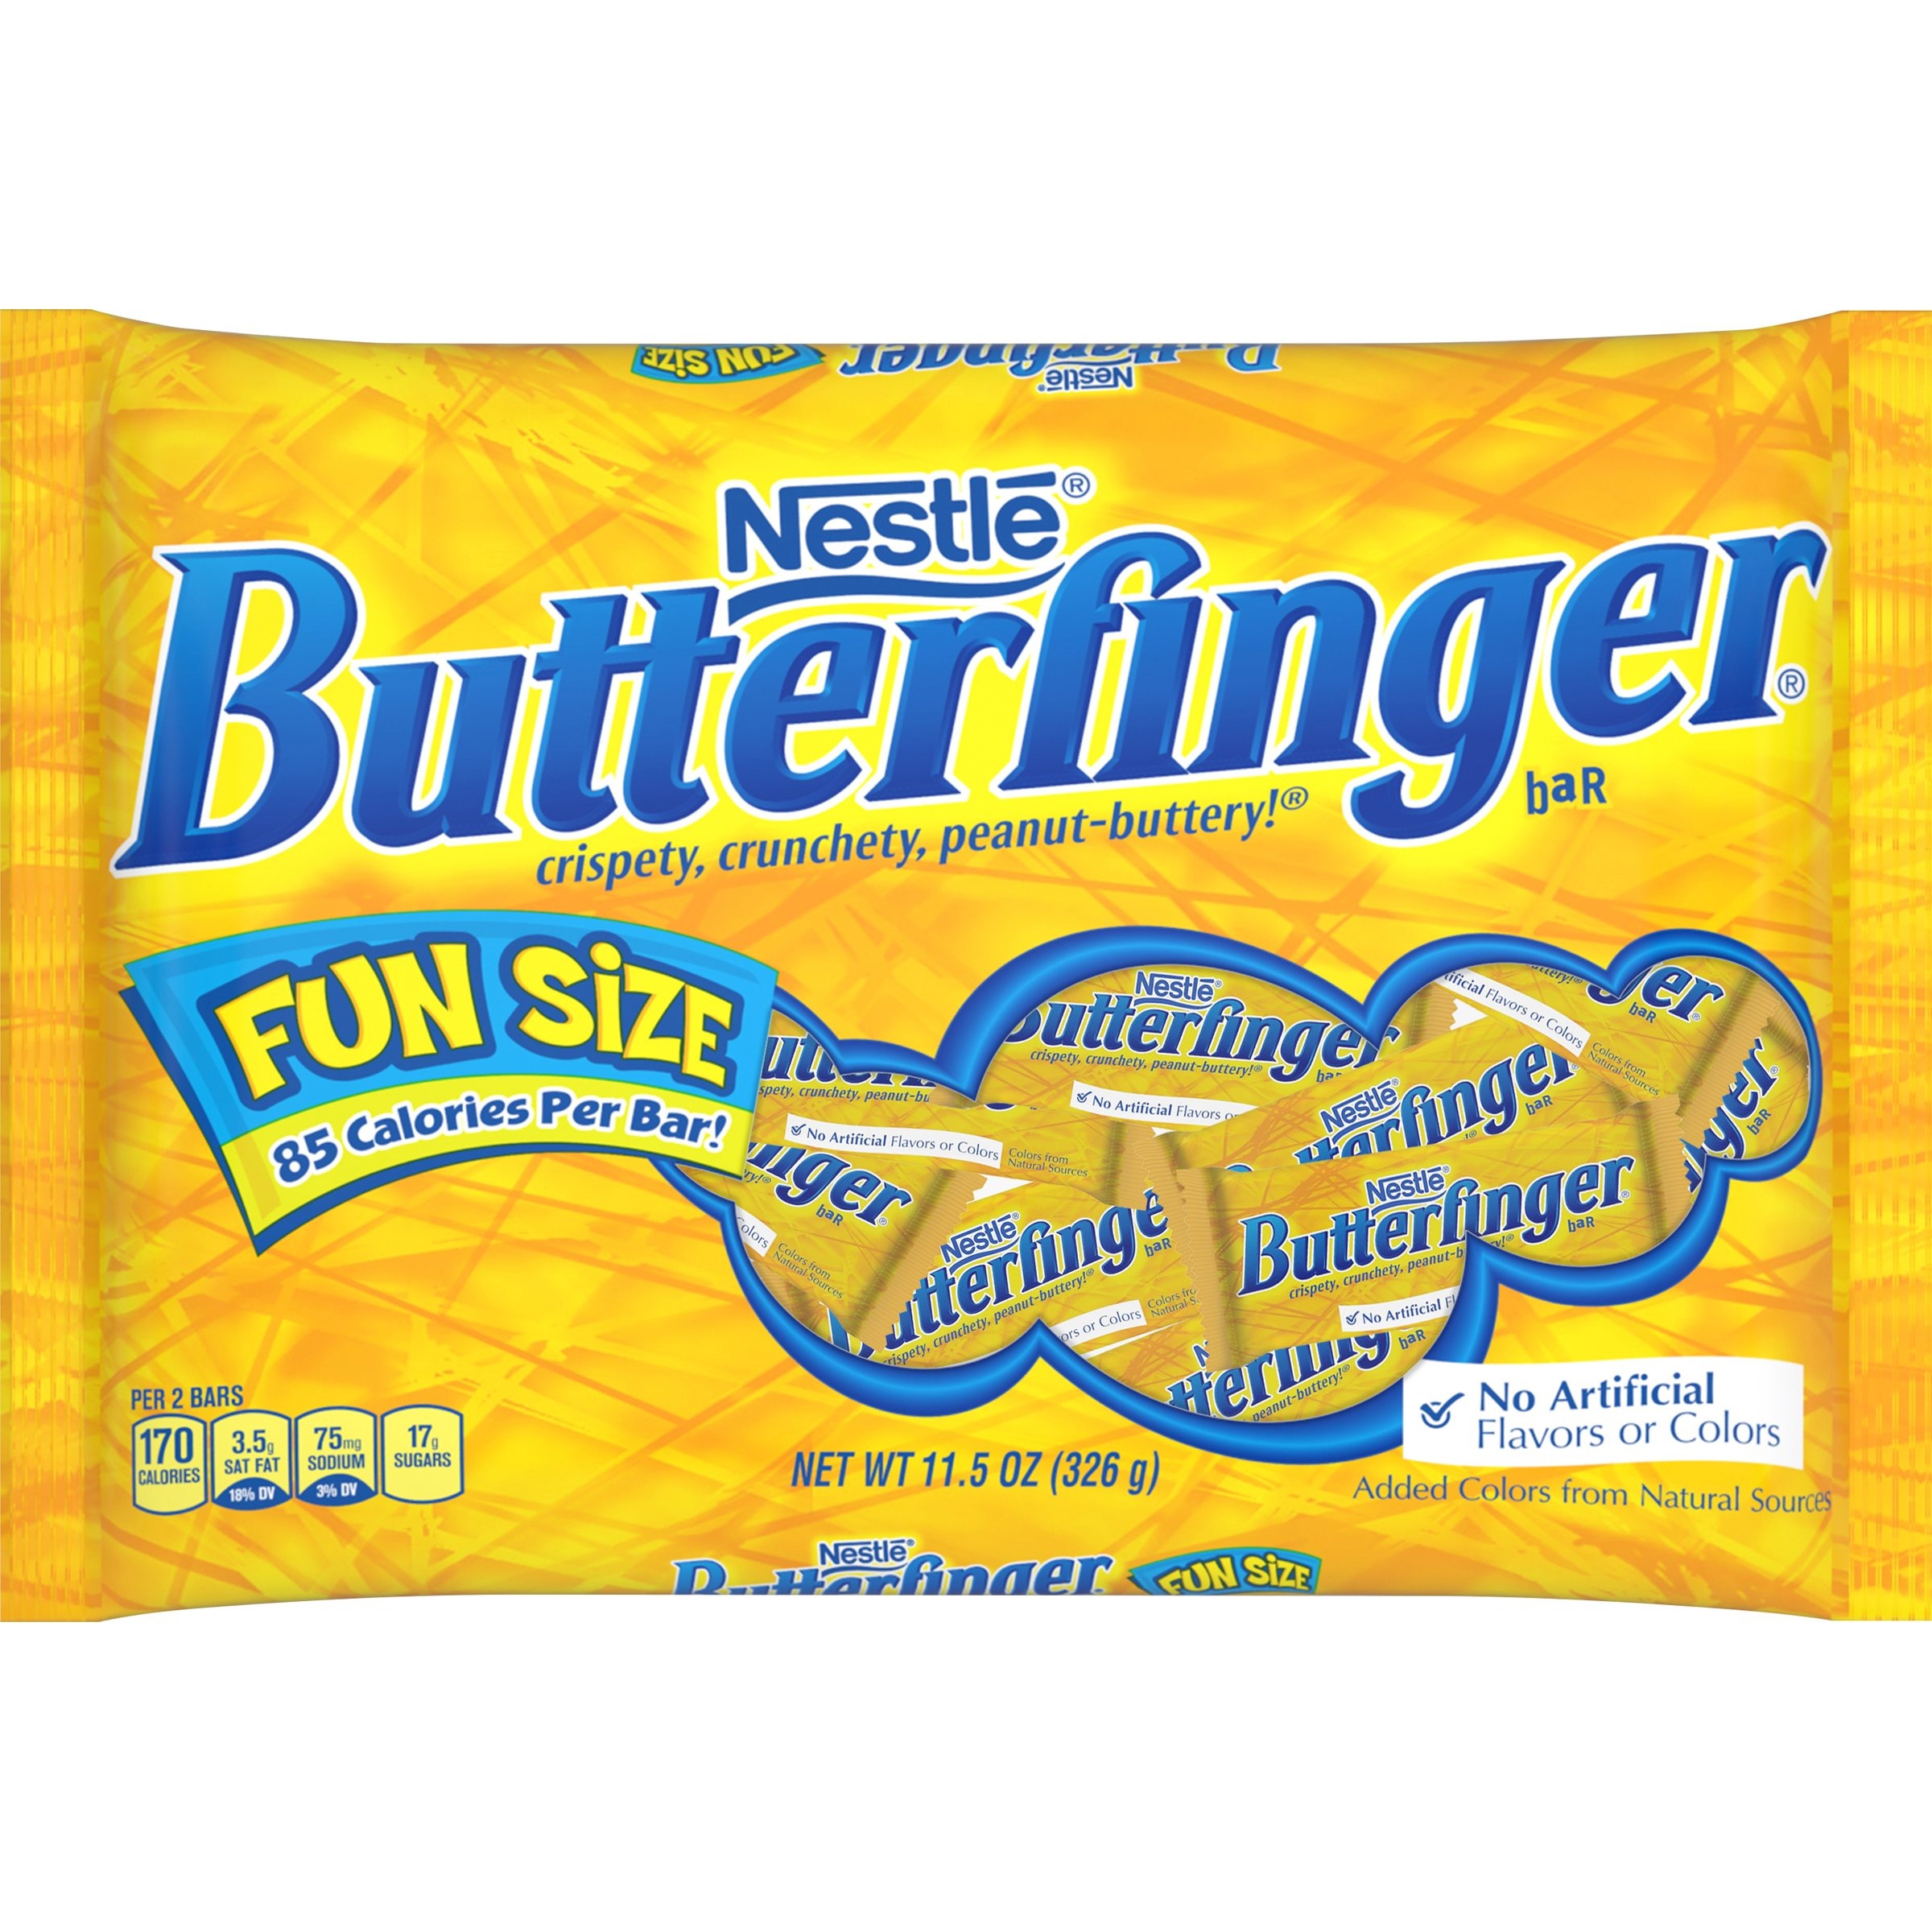
Item Name: Butterfinger Chocolate Bars, Fun Size, 11.5 oz
Bullet Point: Fun size bars
Value: 11.5
Unit: Ounce

Price: 9.745